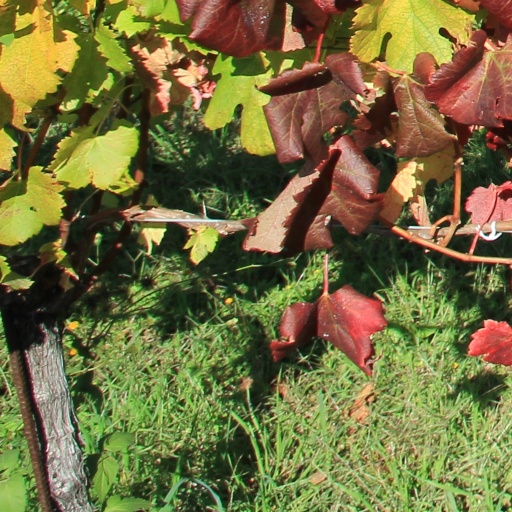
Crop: grape